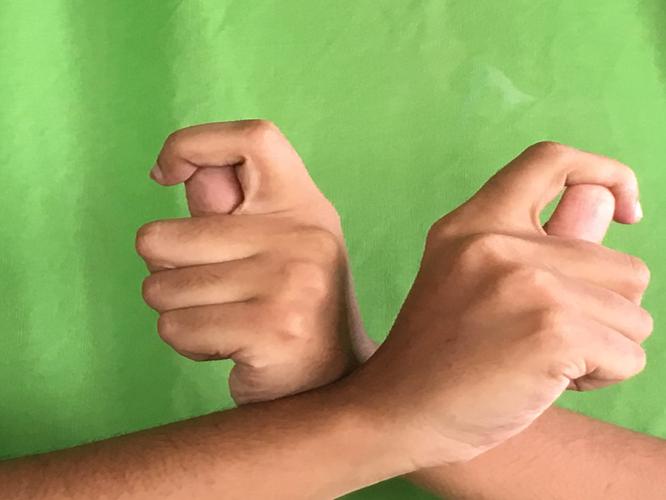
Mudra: Berunda
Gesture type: double_hand